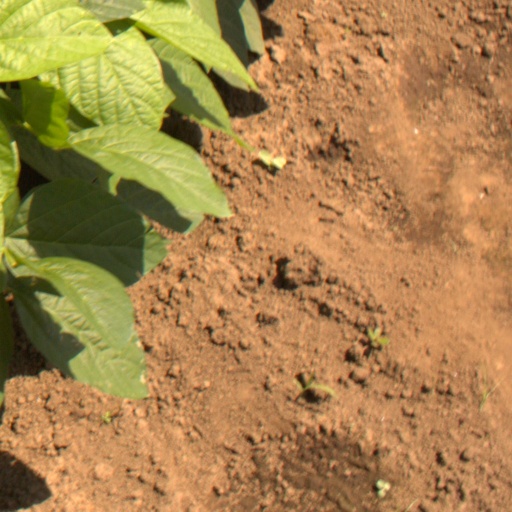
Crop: soybean